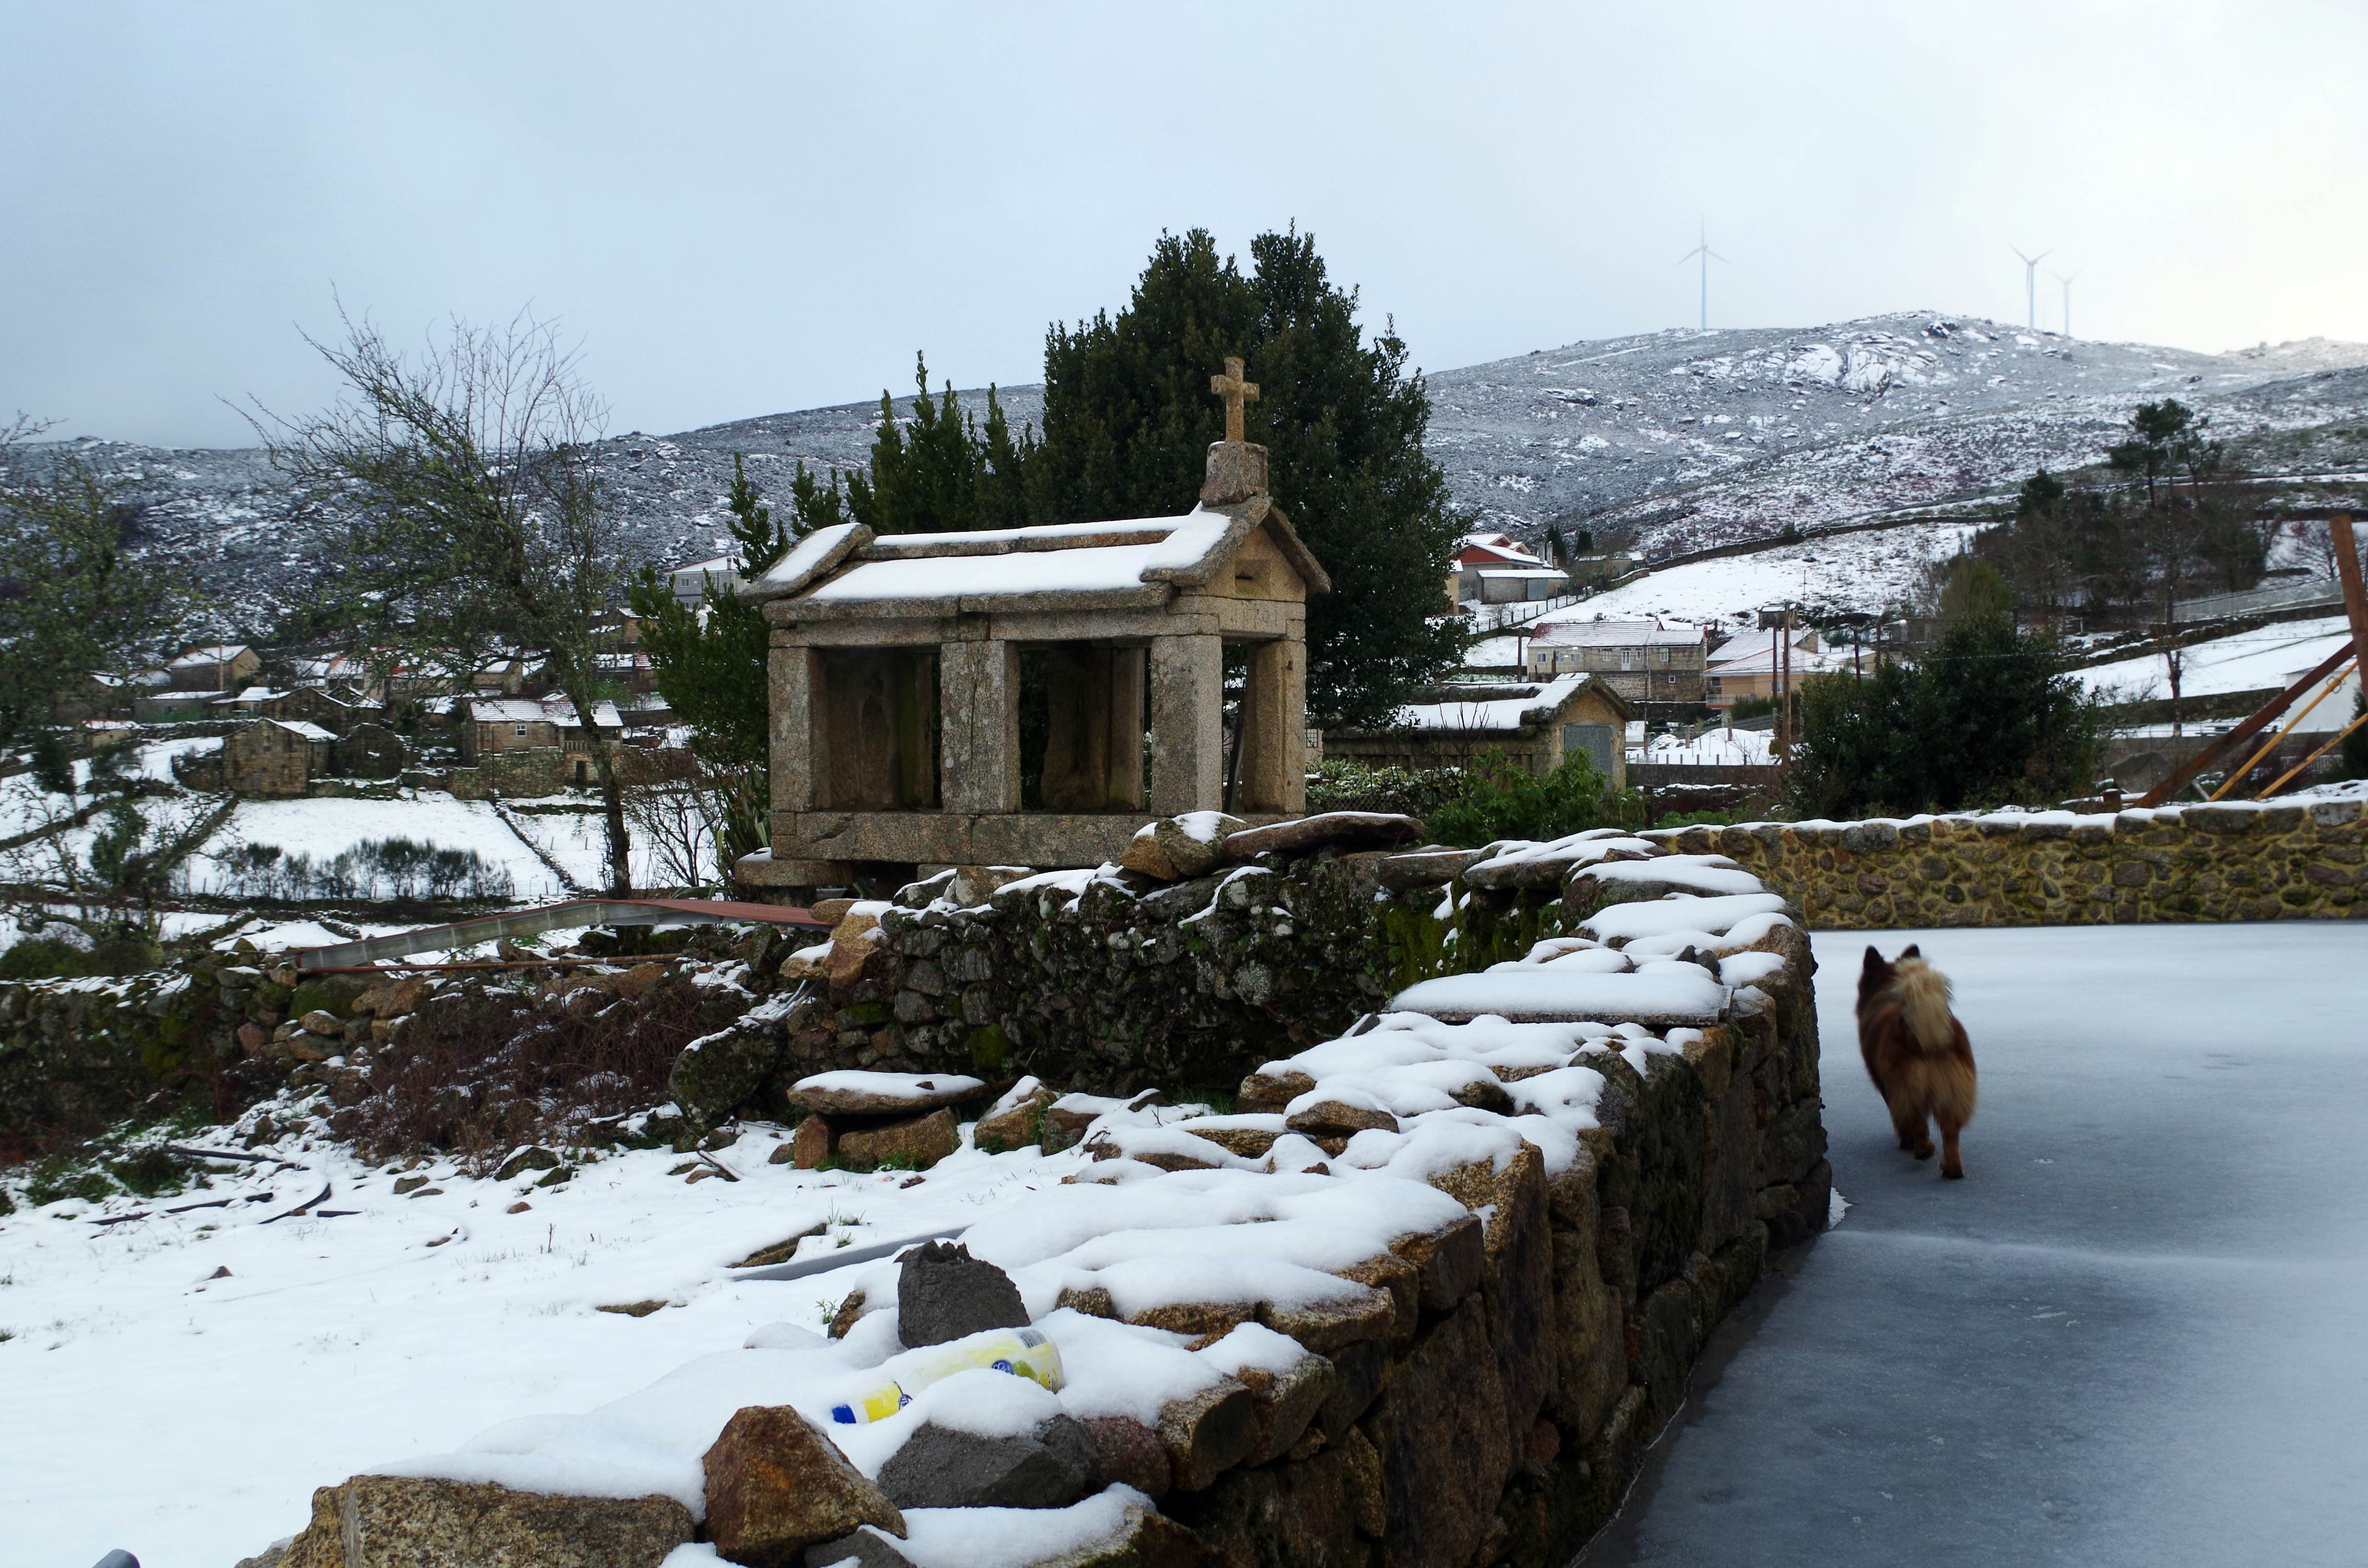
landscape, mountain, snow, winter, home, hut, village, cottage, weather, season, spain, espaa, galicia, pontevedra, paisajes, ggl1, alama, pentaxk30, rural area